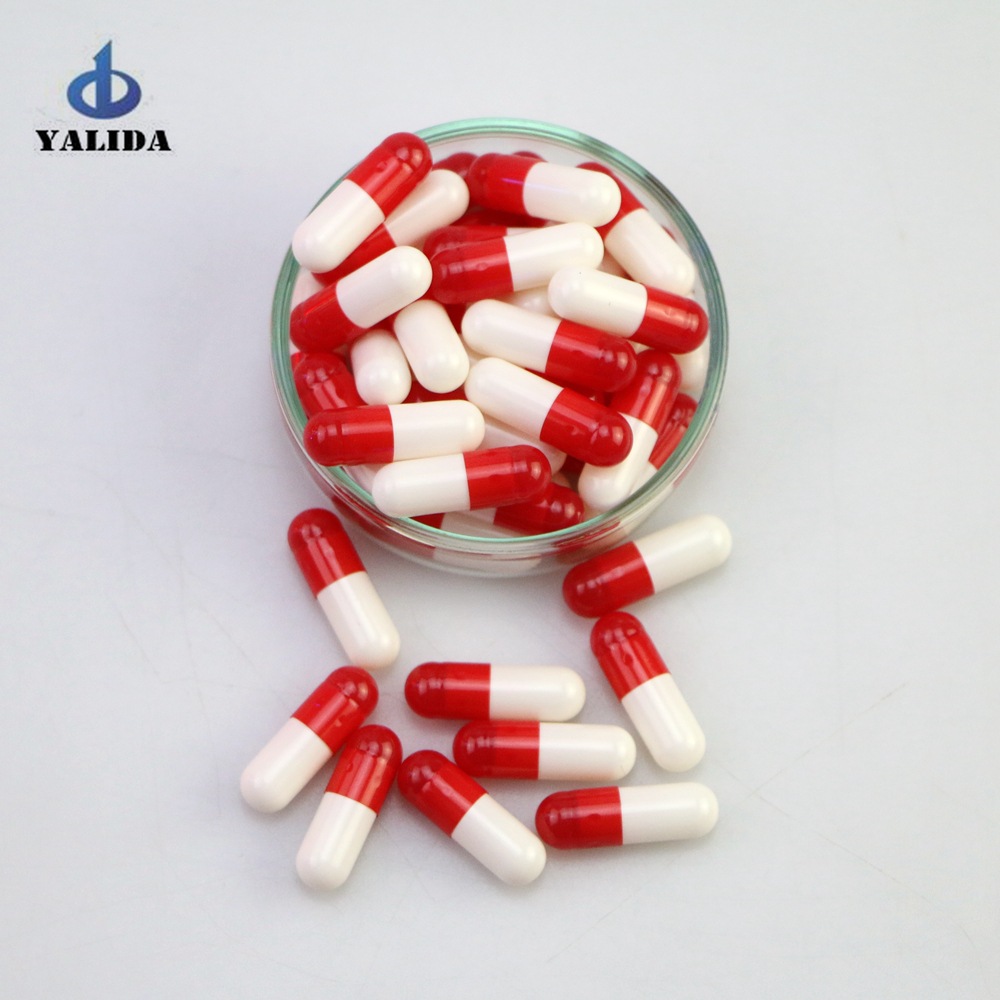
Label: plastic